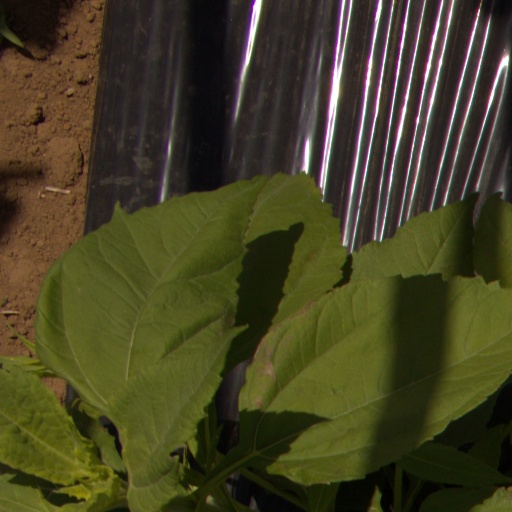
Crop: Jerusalem artichoke